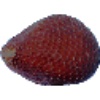
Label: salak